Crime of Gádor

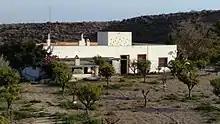
Cortijo de San Patricio at present

When law enforcement officers arrived, the people of Gádor turned Leona over to them, as he was known for his illegal and occult practices. During court proceedings, Leona indicted "el Tonto" Hernández in his testimony, who in turn did the same to Leona. Finally, after multiple excuses, both confessed to the crime.